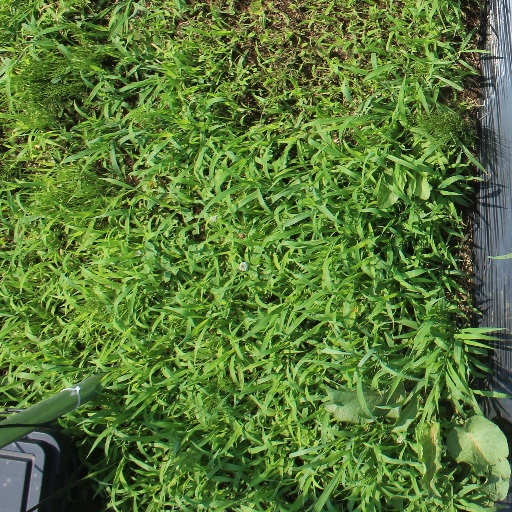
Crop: sorghum